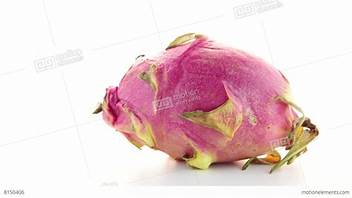
Label: Dragonfruit